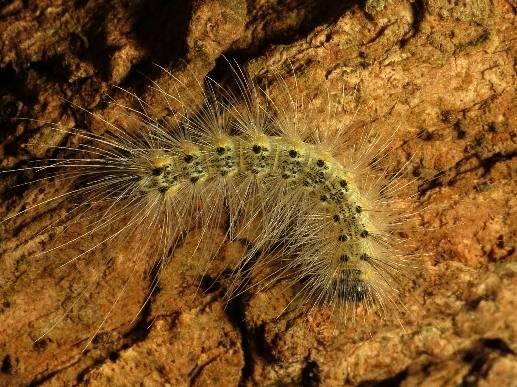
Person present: No